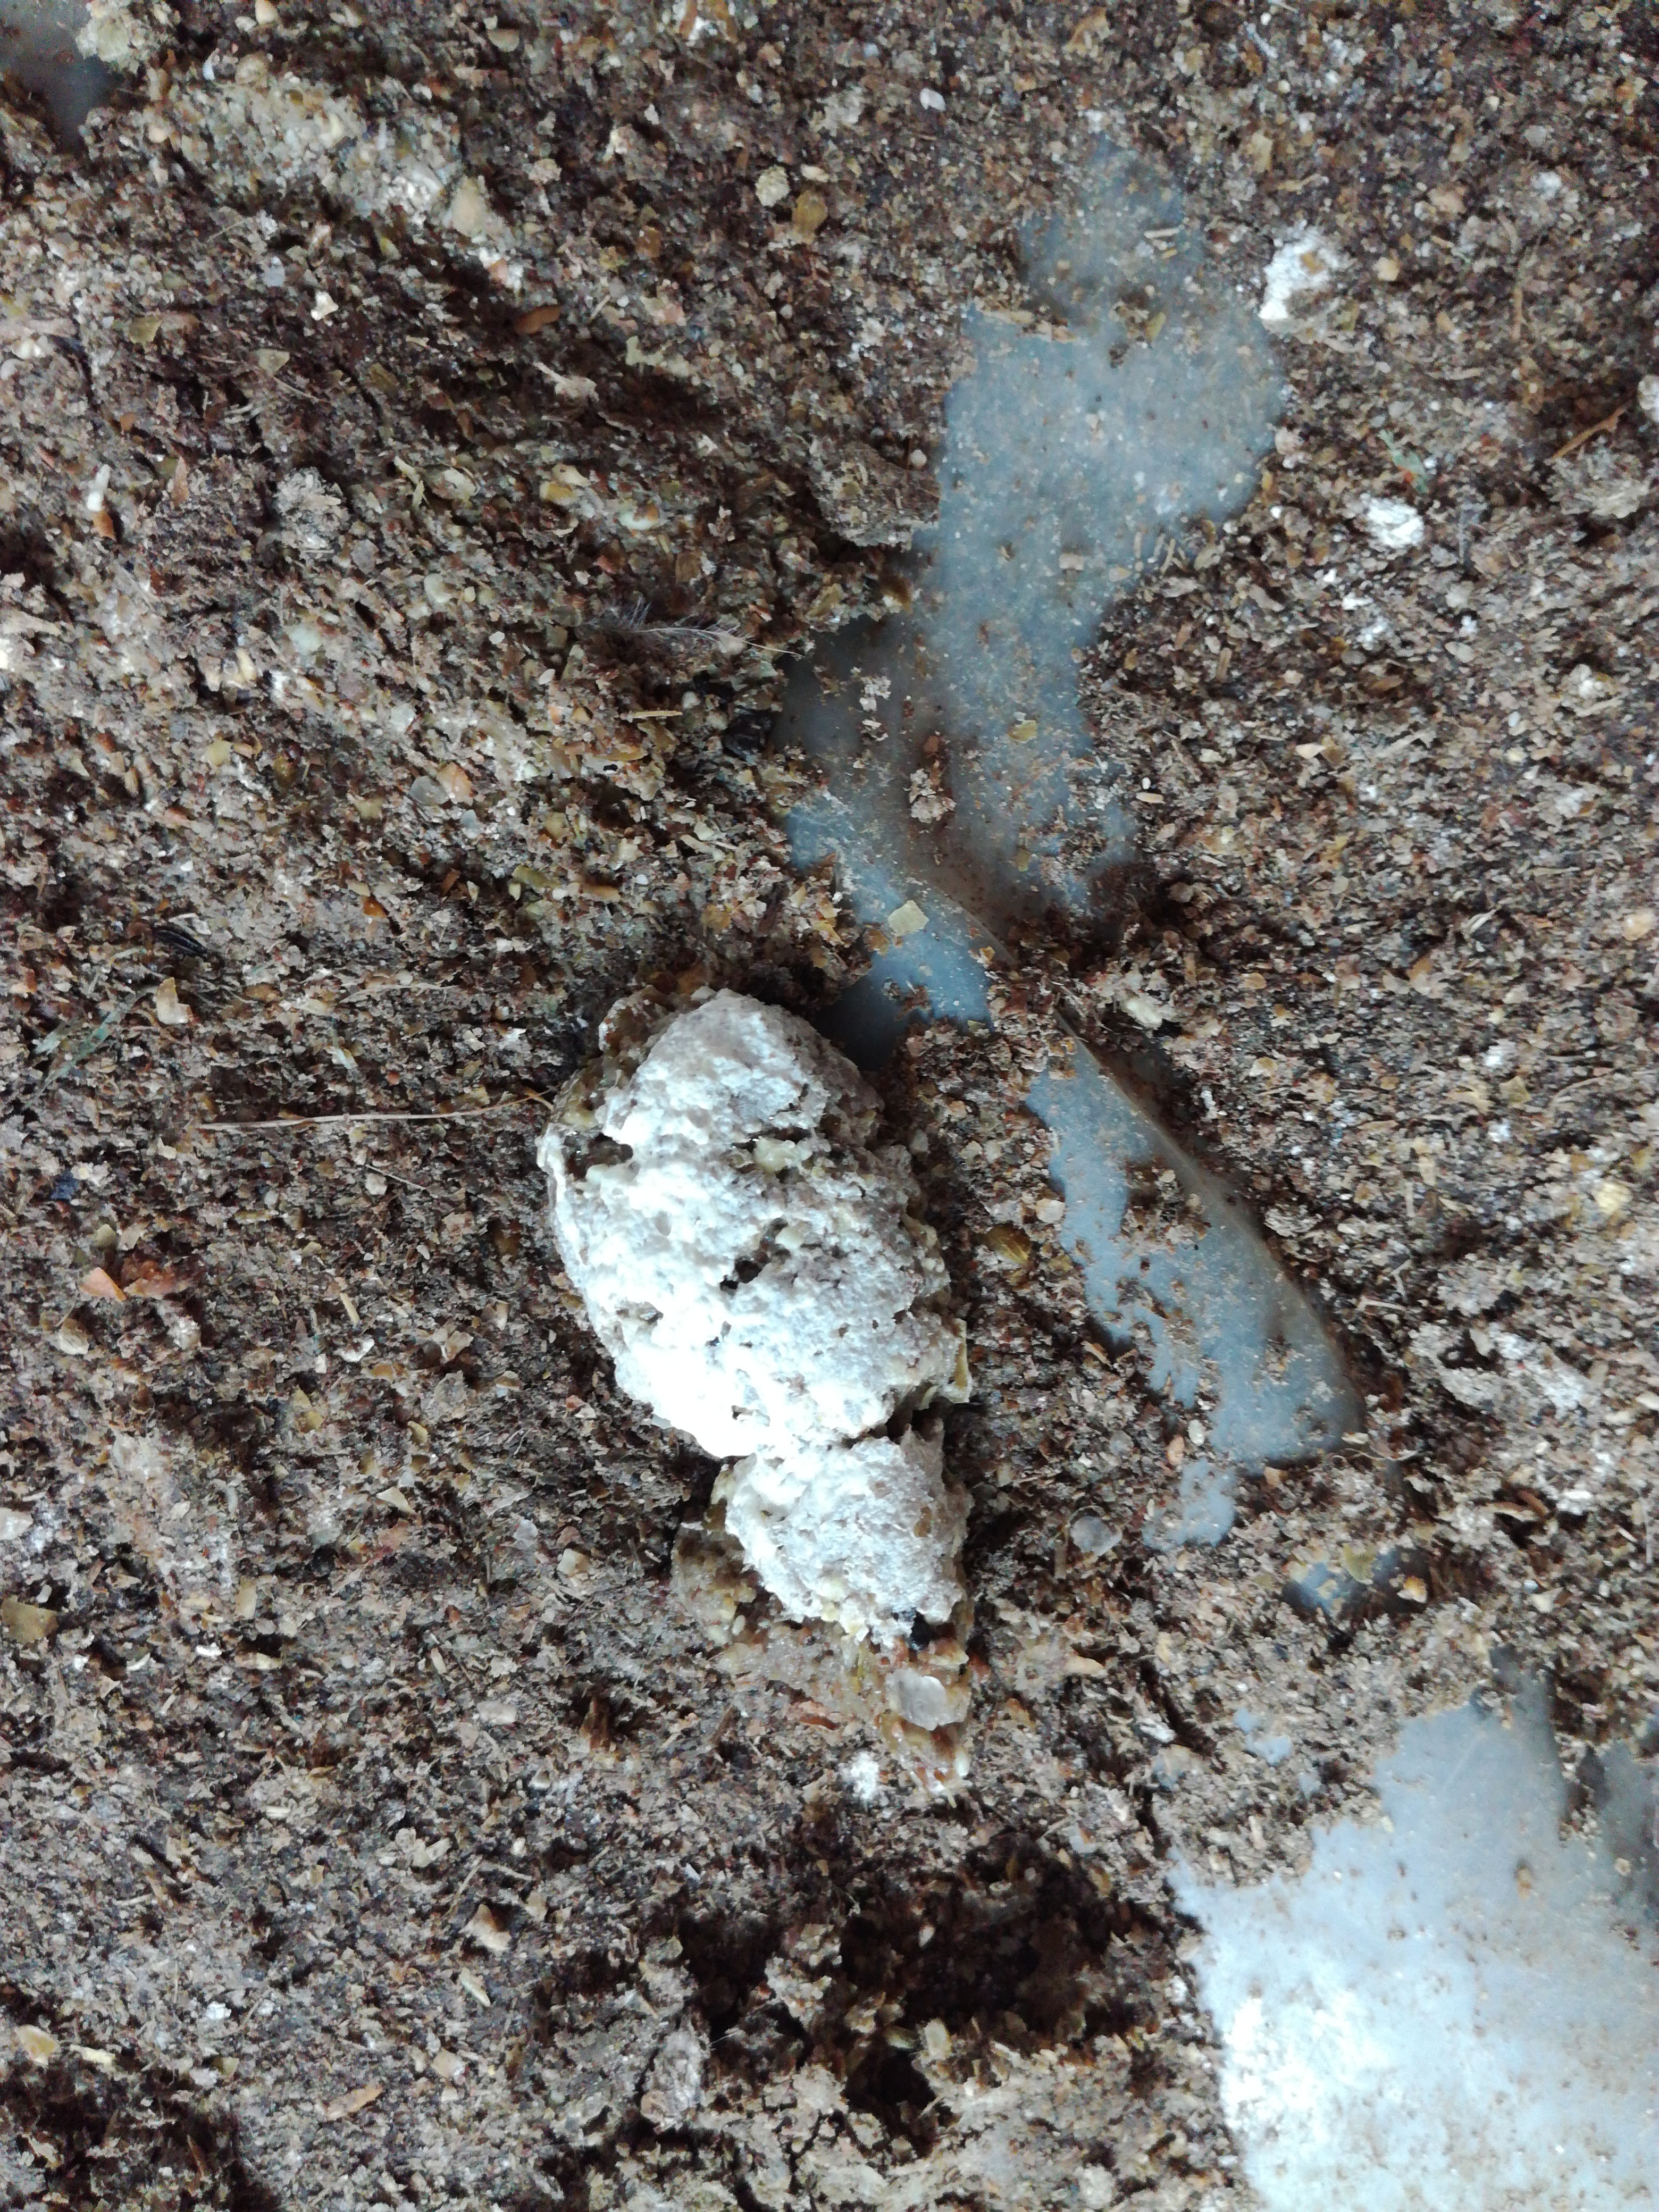
PCR-confirmed diagnosis: Healthy